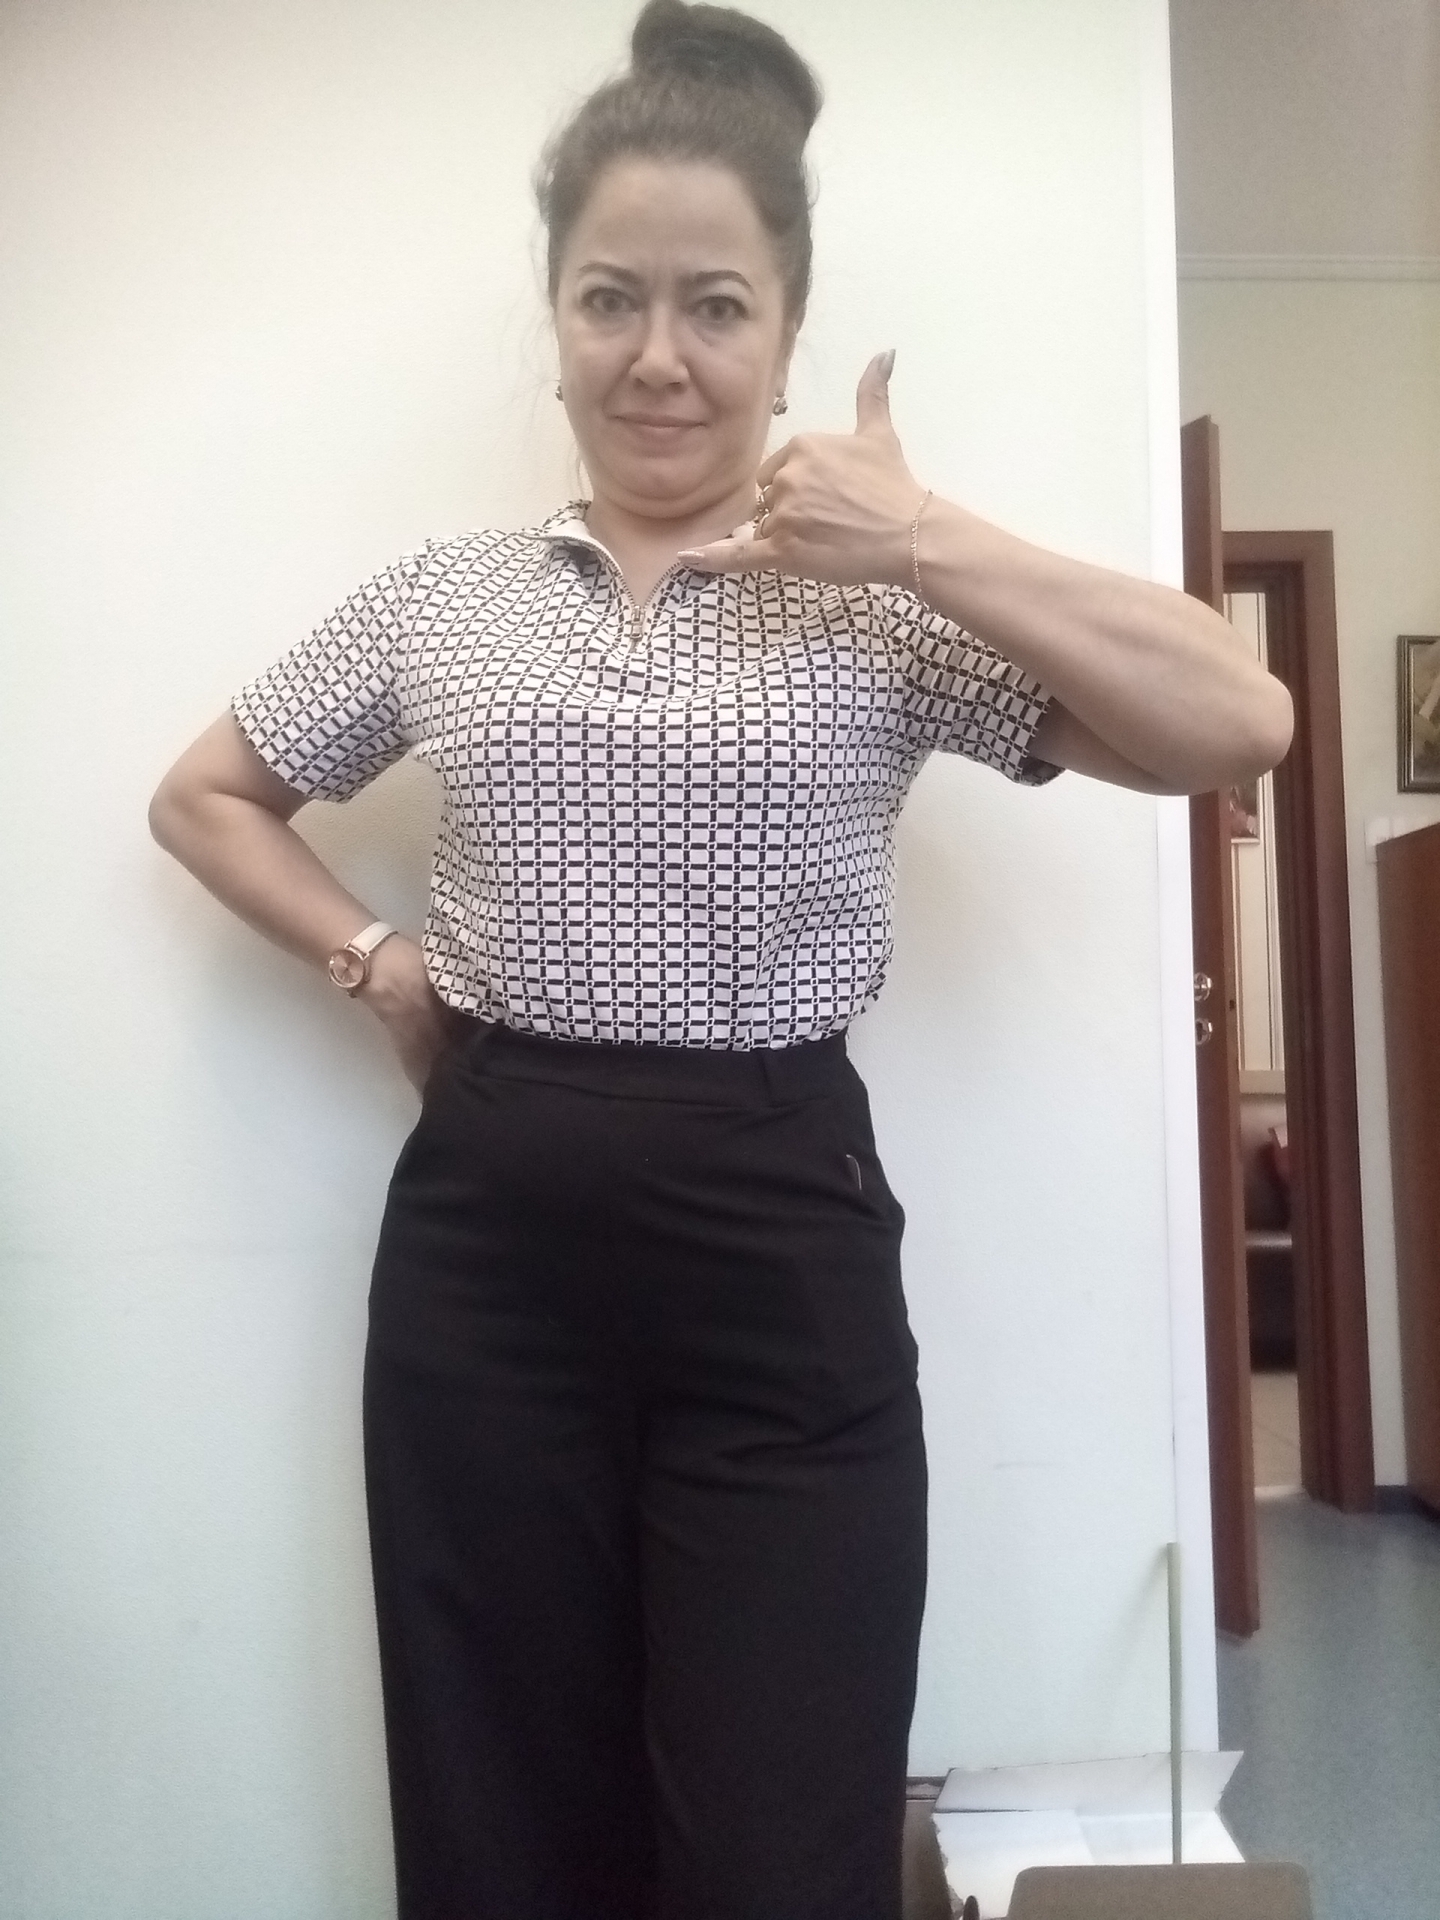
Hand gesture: call